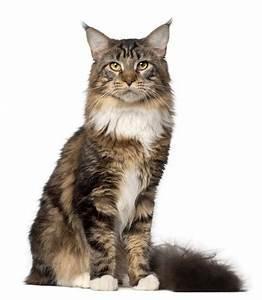
cat